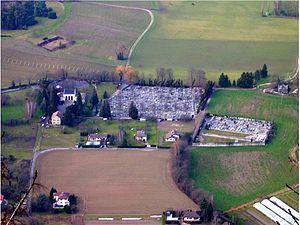
Vue sur le cimetière israélite de Veyrier depuis le promontoir du Salève.
Le cimetière israélite de Veyrier est un cimetière juif créé en 1920, à cheval sur la frontière franco-suisse. Sa situation géographique atypique car transfrontalière eut son importance au cours de la Deuxième Guerre mondiale, ainsi qu'en 1948, au moment de la création de l'État d'Israël. De nombreux juifs utilisèrent en effet à plusieurs reprises ce « lieu de passage privilégié », soit pour passer en Suisse pour fuir l'extermination nazie dans la France occupée, soit après la guerre, pour passer en France pour se rendre clandestinement en Palestine via les ports français méditerranéens.
Les pompes funèbres publiques de Genève sont un service public chargé de l'organisation des funérailles, créé par la Ville de Genève le 1ᵉʳ mai 1866. Ce service comprend la prise en charge du convoi funéraire, la cérémonie des obsèques et l'enterrement ou la crémation. D'abord payant, le service devient gratuit pour les personnes habitant la ville de Genève, et comprend la fourniture d'un cercueil en peuplier, selon les modalités de cérémonie choisies par les proches de la personne défunte.